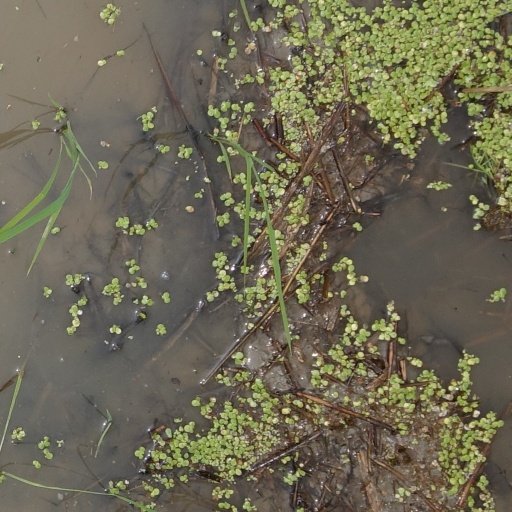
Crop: rice